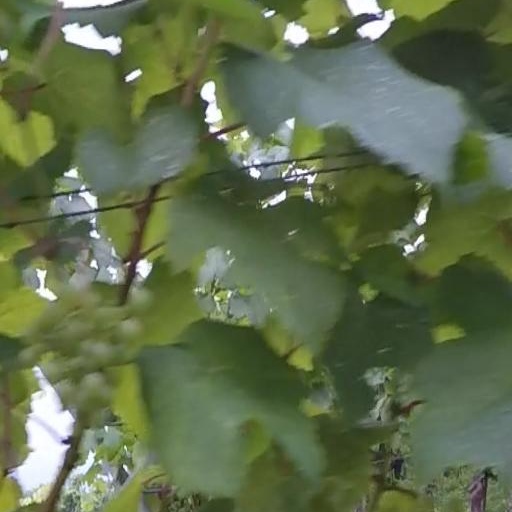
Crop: grape